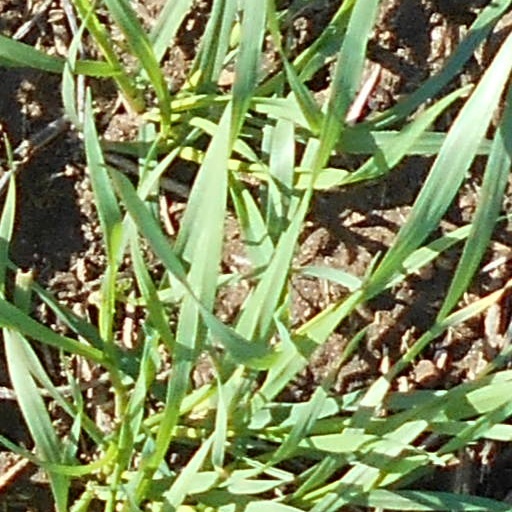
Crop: wheat